The Letter (2004 film)

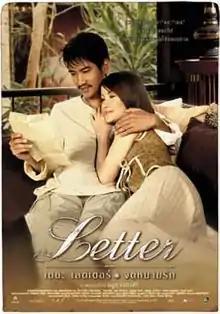
Theatrical poster

The Letter ( or "Jod mai rak", literally "love letter") is a 2004 romance-drama film directed by Pa-oon Chantarasiri. It is a remake of "Pyeon ji", a 1997 South Korean film by director Lee Jung-gook.